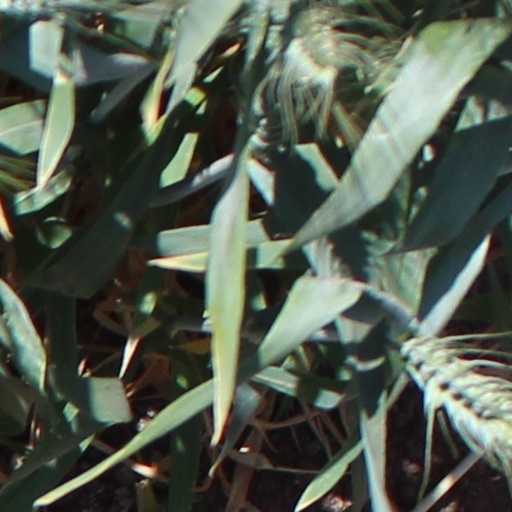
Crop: wheat